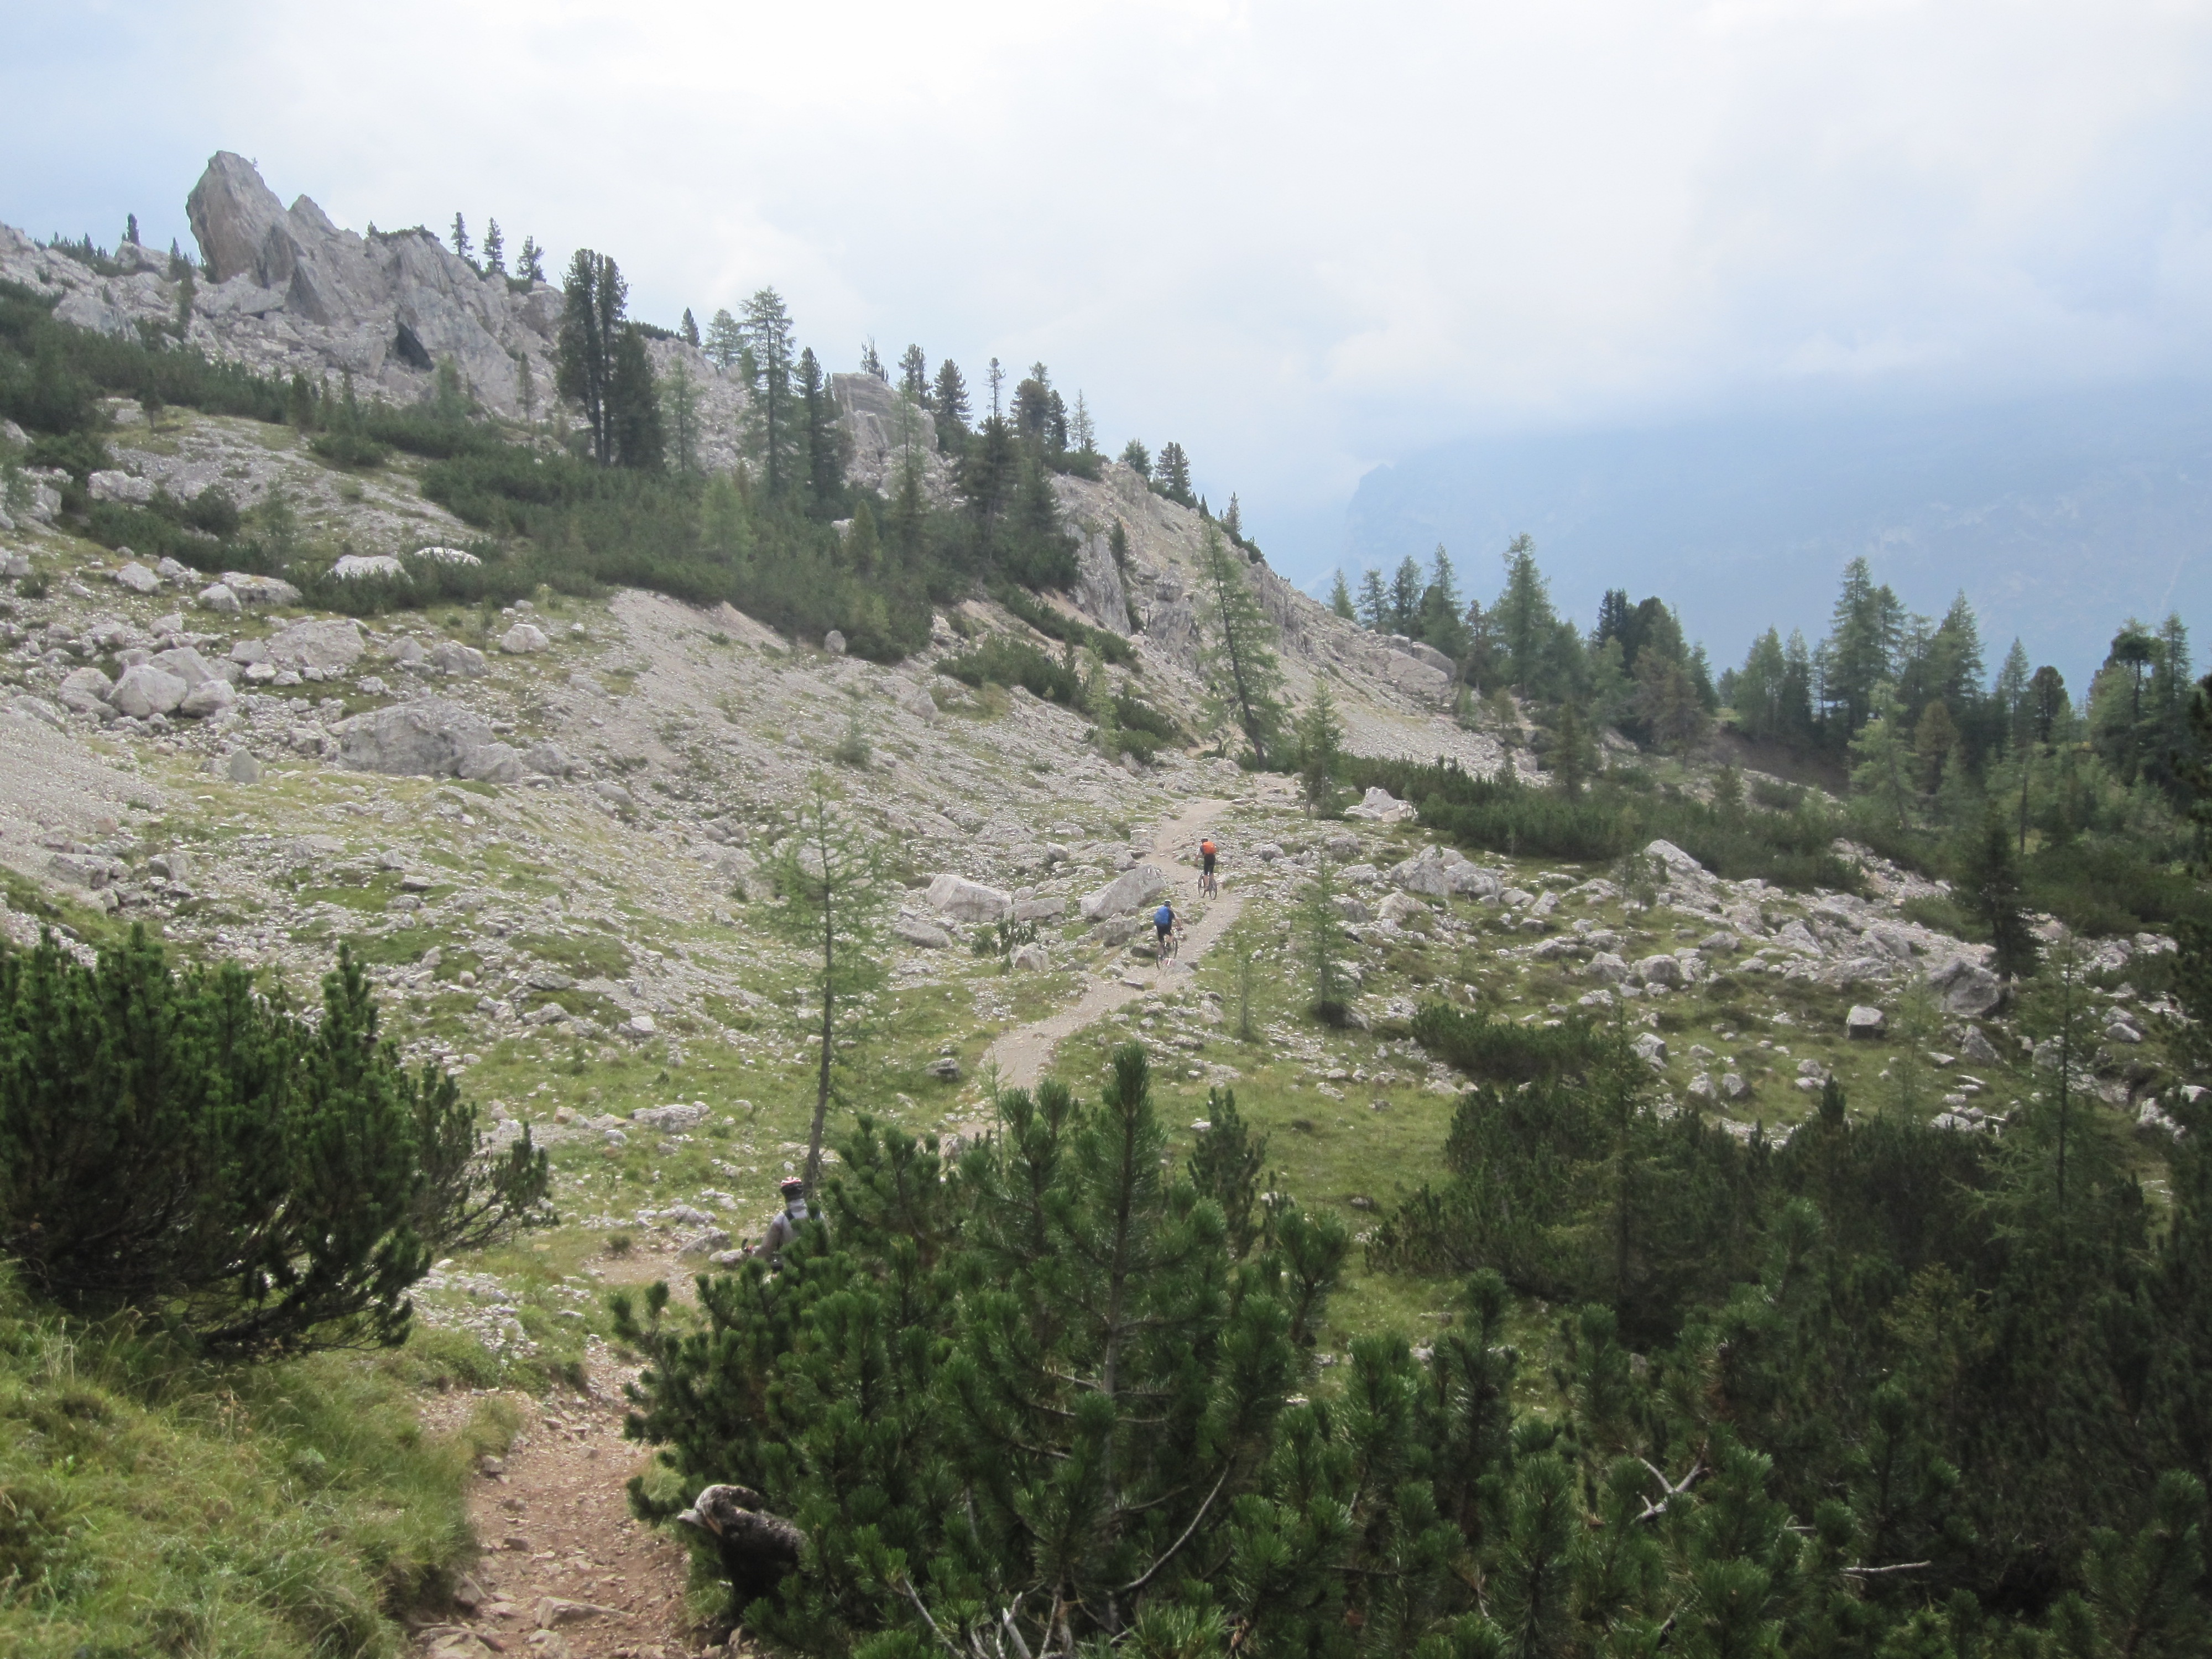
landscape, tree, nature, forest, wilderness, walking, mountain, hiking, trail, adventure, valley, mountain range, cliff, slope, italy, canyon, terrain, ridge, tree line, stones, mountains, biking, ravine, plateau, experience, border, strong, ecosystem, challenge, wadi, dolomites, landform, south tyrol, abyss, overcoming, mountain pass, transalp, hill station, stonier away, frontier experience, geographical feature, mountainous landforms, geological phenomenon